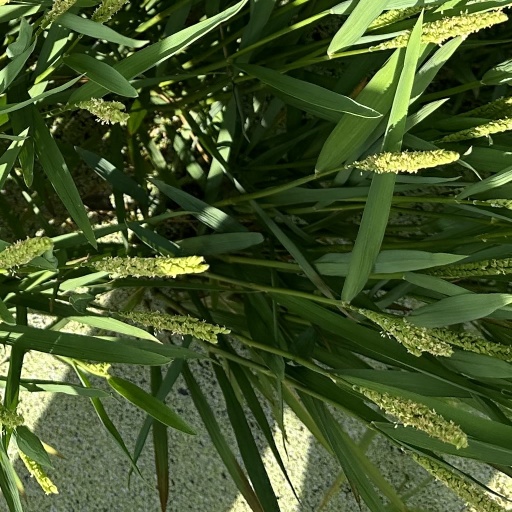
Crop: rice